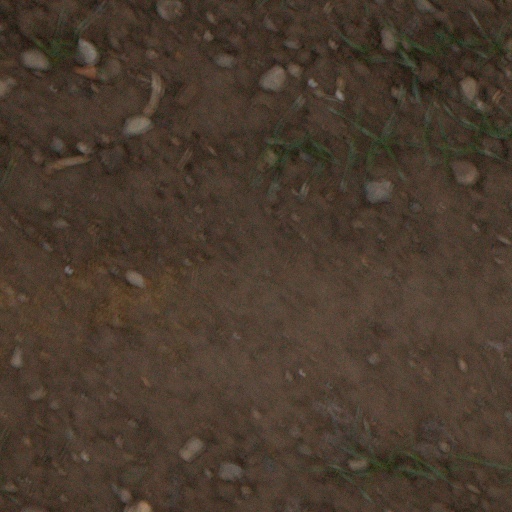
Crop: wheat